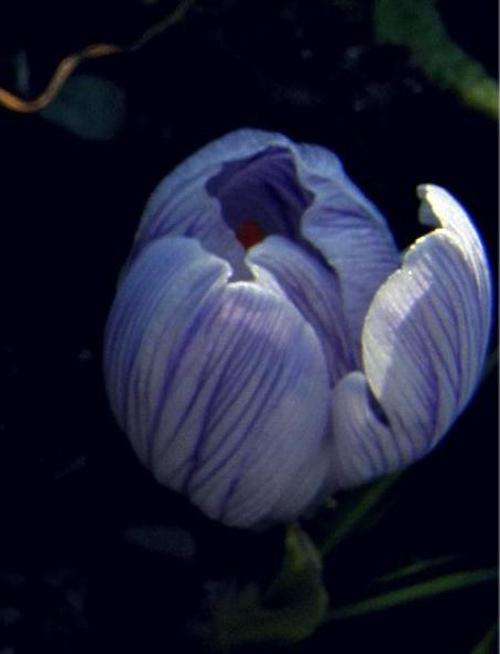
Label: spring crocus